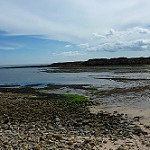
Label: sea